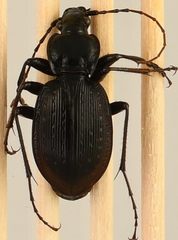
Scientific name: Carabus goryi
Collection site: Great Smoky Mountains National Park NEON (GRSM), plot GRSM_020